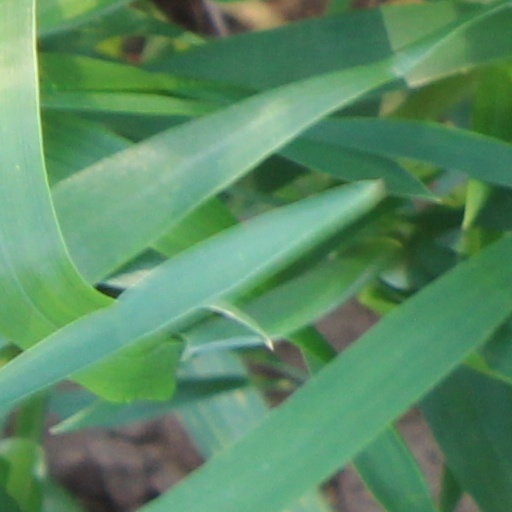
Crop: wheat